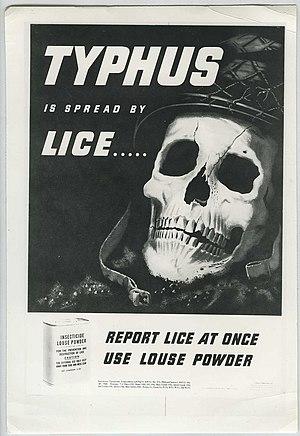
Affiche diffusée durant la seconde guerre mondiale par le service médical des armées américain
Parasitose est un terme désignant l'ensemble des infections pouvant conduire à des maladies dues à des parasites, maladies parasitaires ou maladies parasitiques.
Le terme de pou est un nom vernaculaire ambigu qui désigne avant tout, en français, un insecte parasite de l'être humain, Pediculus humanus qui donne la pédiculose du cuir chevelu ou la pédiculose corporelle. À partir de ce sens premier, il a été utilisé pour faire référence à de très nombreux animaux de taille variable et d'appartenances zoologiques variées, mais dont la caractéristique la plus fréquente est qu'il s'agit d'arthropodes — insectes ou crustacés — ectoparasites d'animaux ou de plantes.